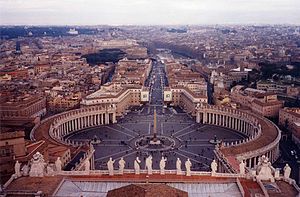
UNESCO's Verdensarvsliste (Europa) / Vatikanstaten
Peterspladsen i Vatikanstaten
UNESCO's Verdensarvsliste er en liste med bygninger, monumenter og naturområder i alle fem verdensdele, som UNESCO har udpeget som værende en del af verdens kulturelle arv. Listen omfatter pr. juli 2018 1092 steder, heraf 845 kulturel arv, 209 naturarv og 38 blandede. 54 steder er på listen over Verdensarvsområder i fare